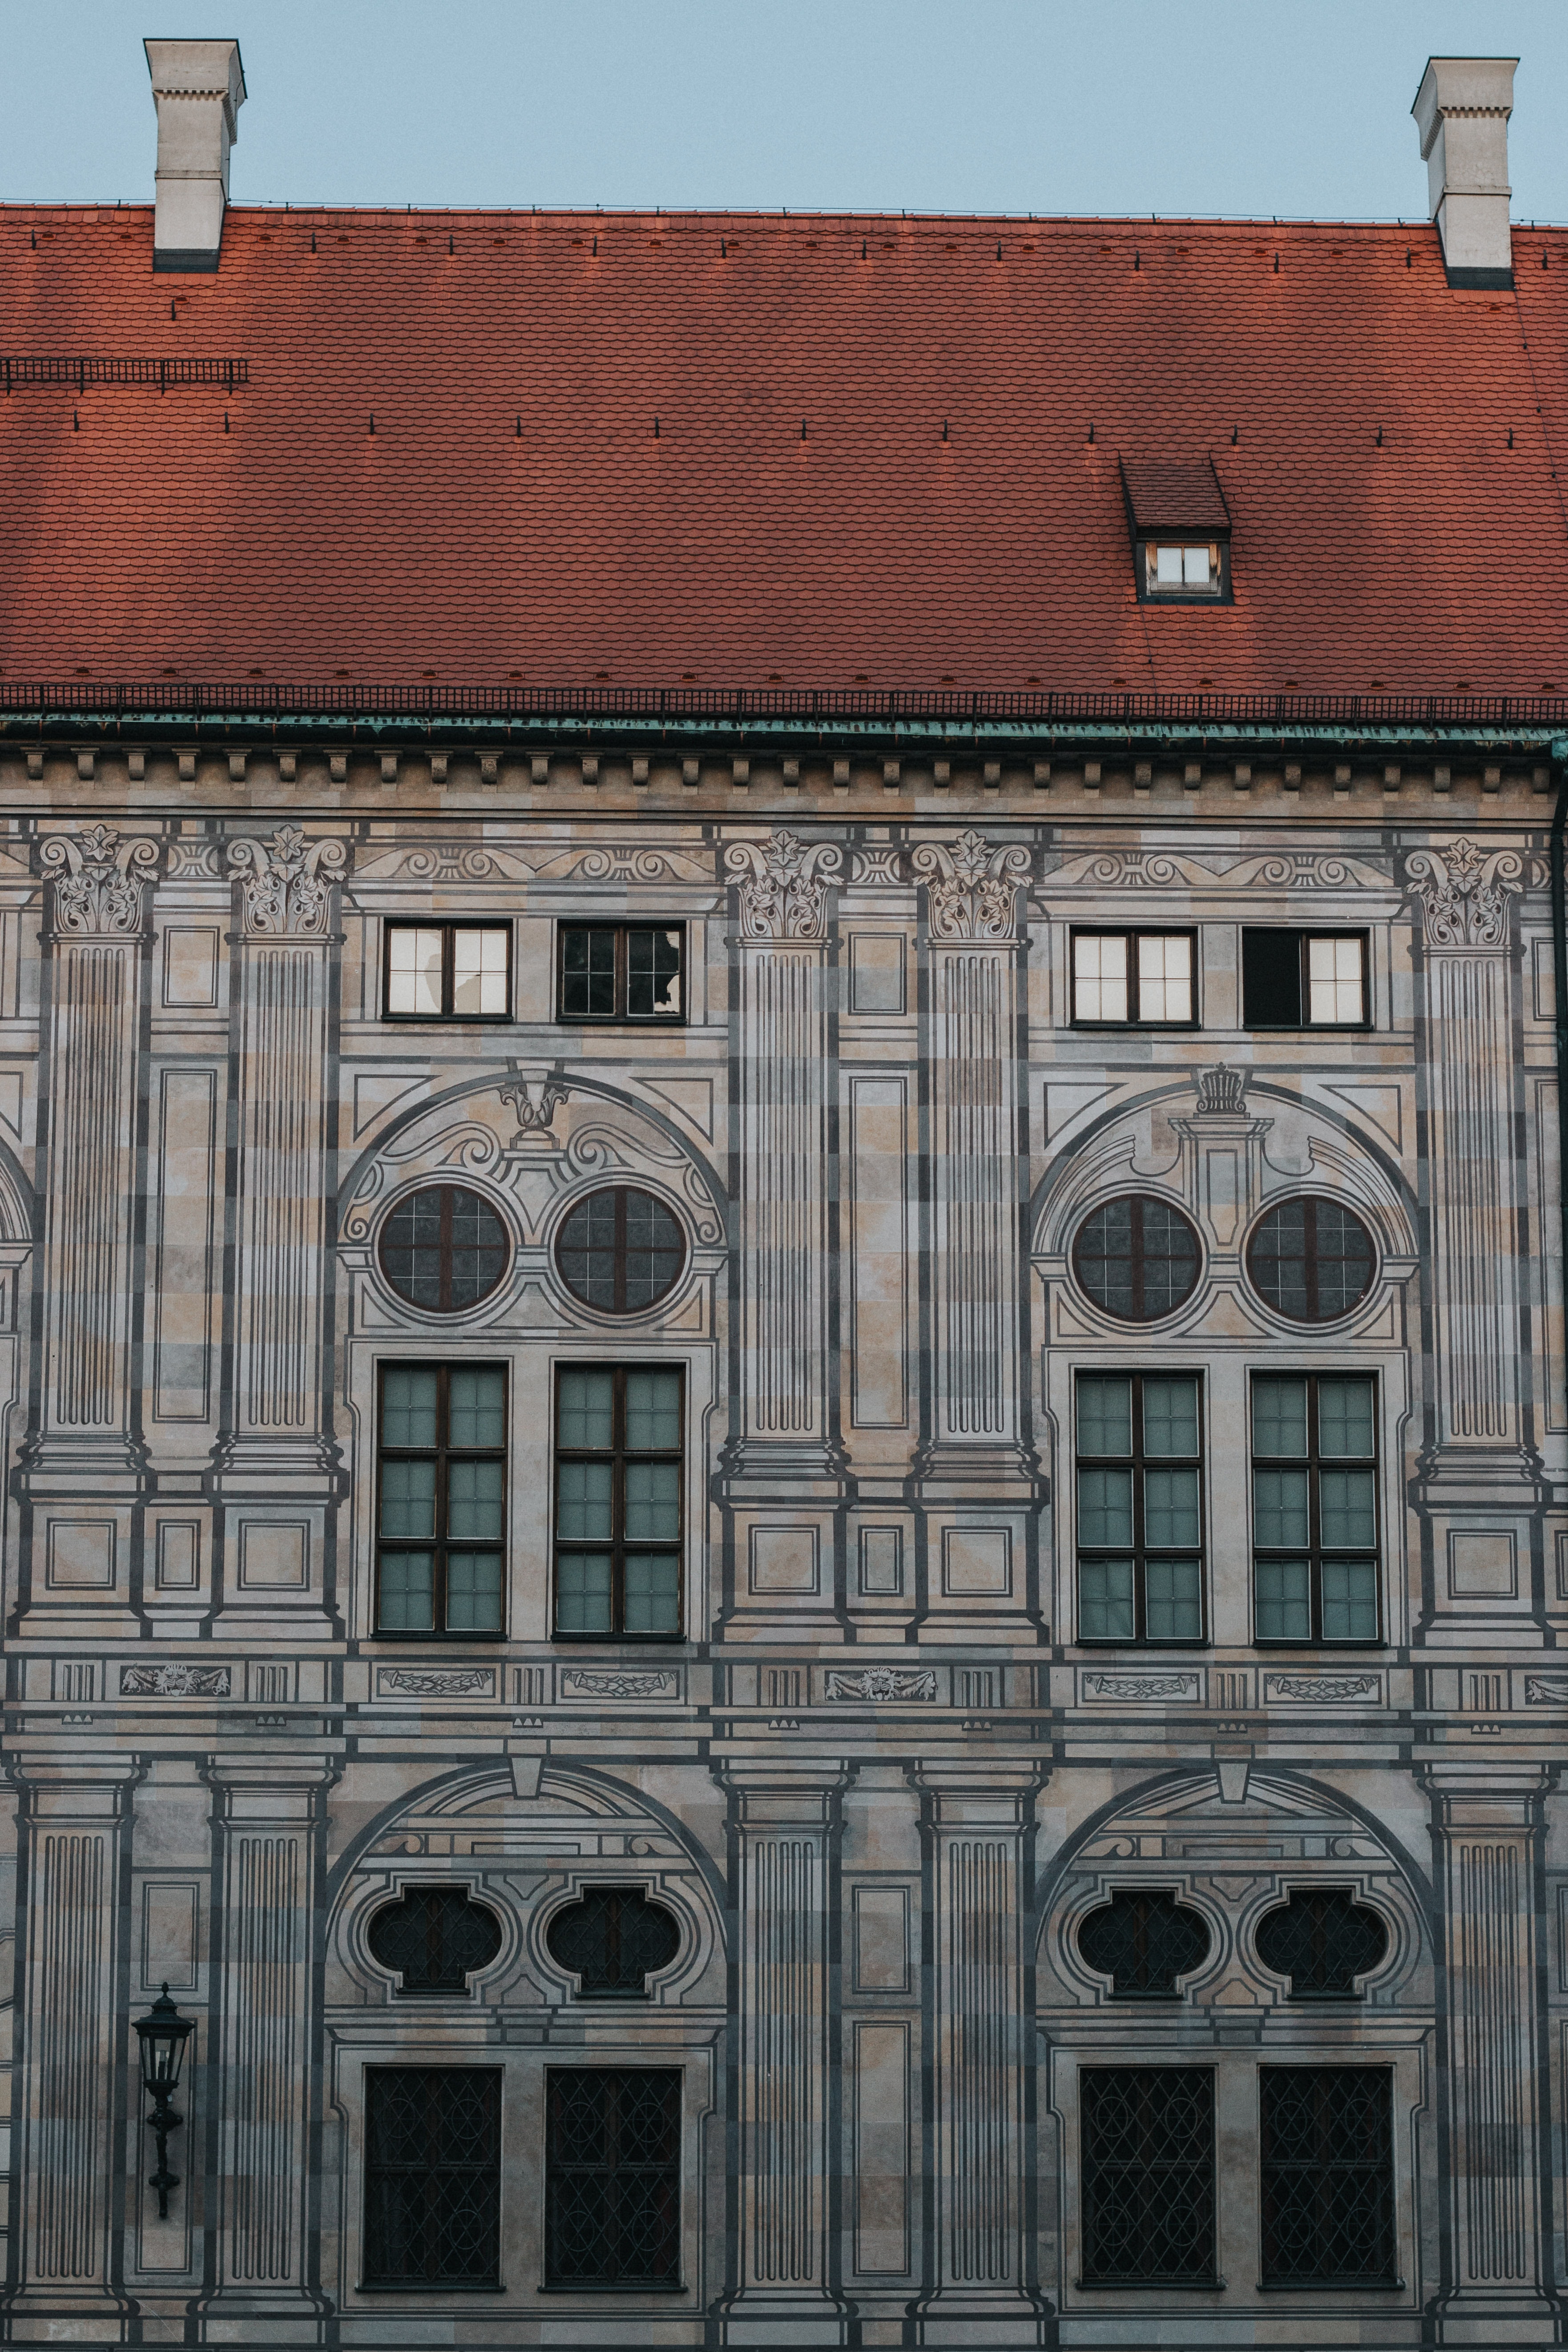
building, landmark, town, window, facade, architecture, wall, structure, classical architecture, house, medieval architecture, brick, arch, listed building, brickwork, almshouse, symmetry, stately home, roof, metropolis, history, estate, city, door